Utility frequency

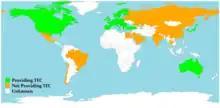
TEC availability

Regulation of power system frequency for timekeeping accuracy was not commonplace until after 1916 with Henry Warren's invention of the Warren Power Station Master Clock and self-starting synchronous motor. Nikola Tesla demonstrated the concept of clocks synchronized by line frequency at the 1893 Chicago Worlds fair. The Hammond Organ also depends on a synchronous AC clock motor to maintain the correct speed of its internal "tone wheel" generator, thus keeping all notes pitch-perfect.